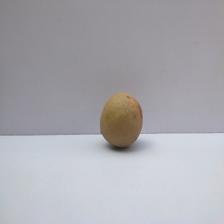
Size: Small